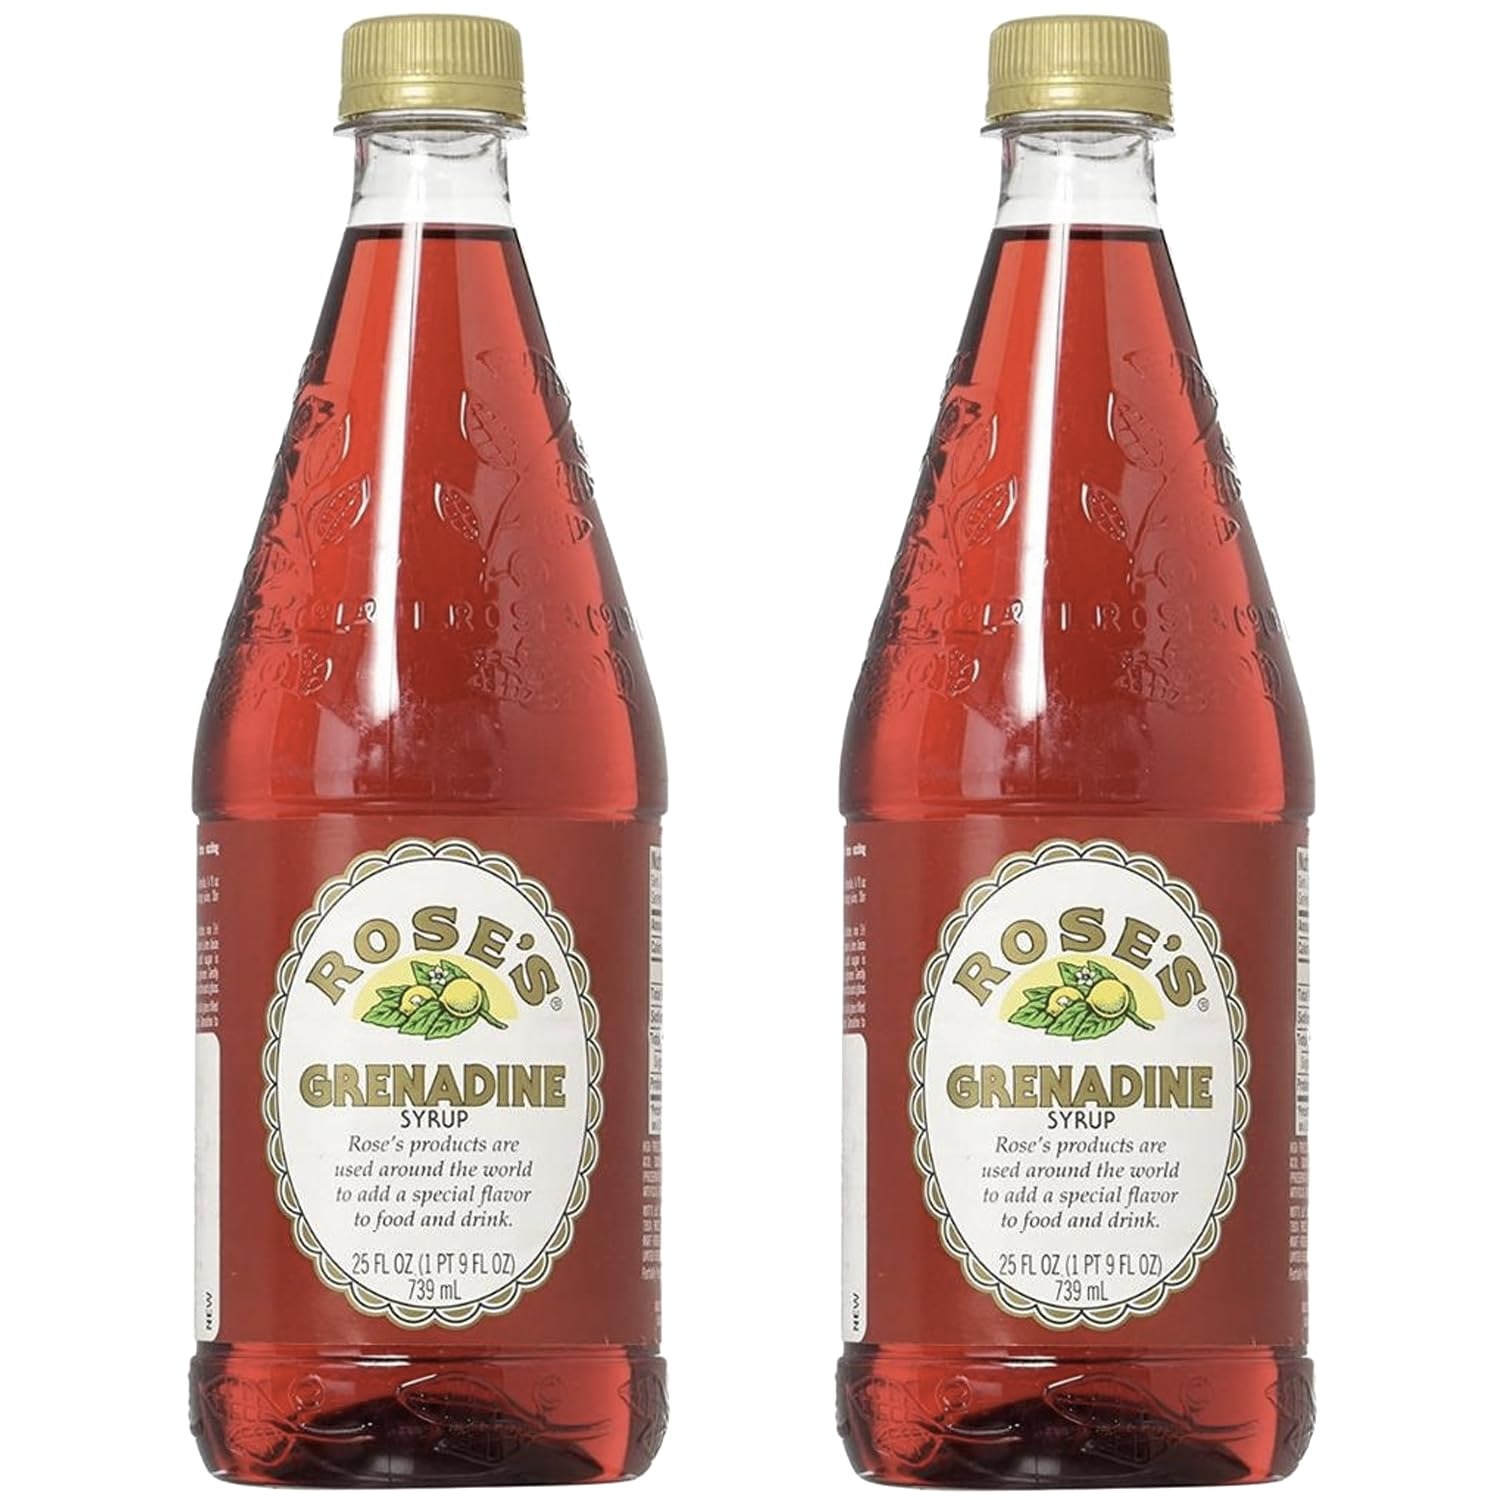
Item Name: Rose’s Sweetened Grenadine Syrup 25oz Bottle | Perfect for Cocktails, Beverages, and Mixers
Bullet Point 1: Grenadine: A rich, pomegranate flavor, sweetened for perfect mixability in your favorite cocktails and spirits. It's also an ideal addition to non-alcoholic drinks, adding both a vibrant splash of color and delicious flavor.
Bullet Point 2: Trusted for Over a Century: Rose’s has been the go-to brand for premium mixers for more than 100 years, earning the trust of bartenders and cocktail enthusiasts alike.
Bullet Point 3: Exceptional Quality: Renowned for its consistent, high-quality mixers, Rose’s ensures your cocktails are always perfectly balanced and flavorful.
Bullet Point 4: Versatile Flavor Range: Available in a variety of flavors, including Lime, Grenadine, Peach, Blueberry, Sweet and Sour, Strawberry, and Simple Syrup, to complement a wide array of cocktail recipes.
Bullet Point 5: Perfect for Classic & Modern Cocktails: Whether you're mixing timeless drinks or creating new concoctions, Rose’s mixers add a touch of excellence to every beverage.
Value: 25.0
Unit: Fl Oz

Price: 24.98